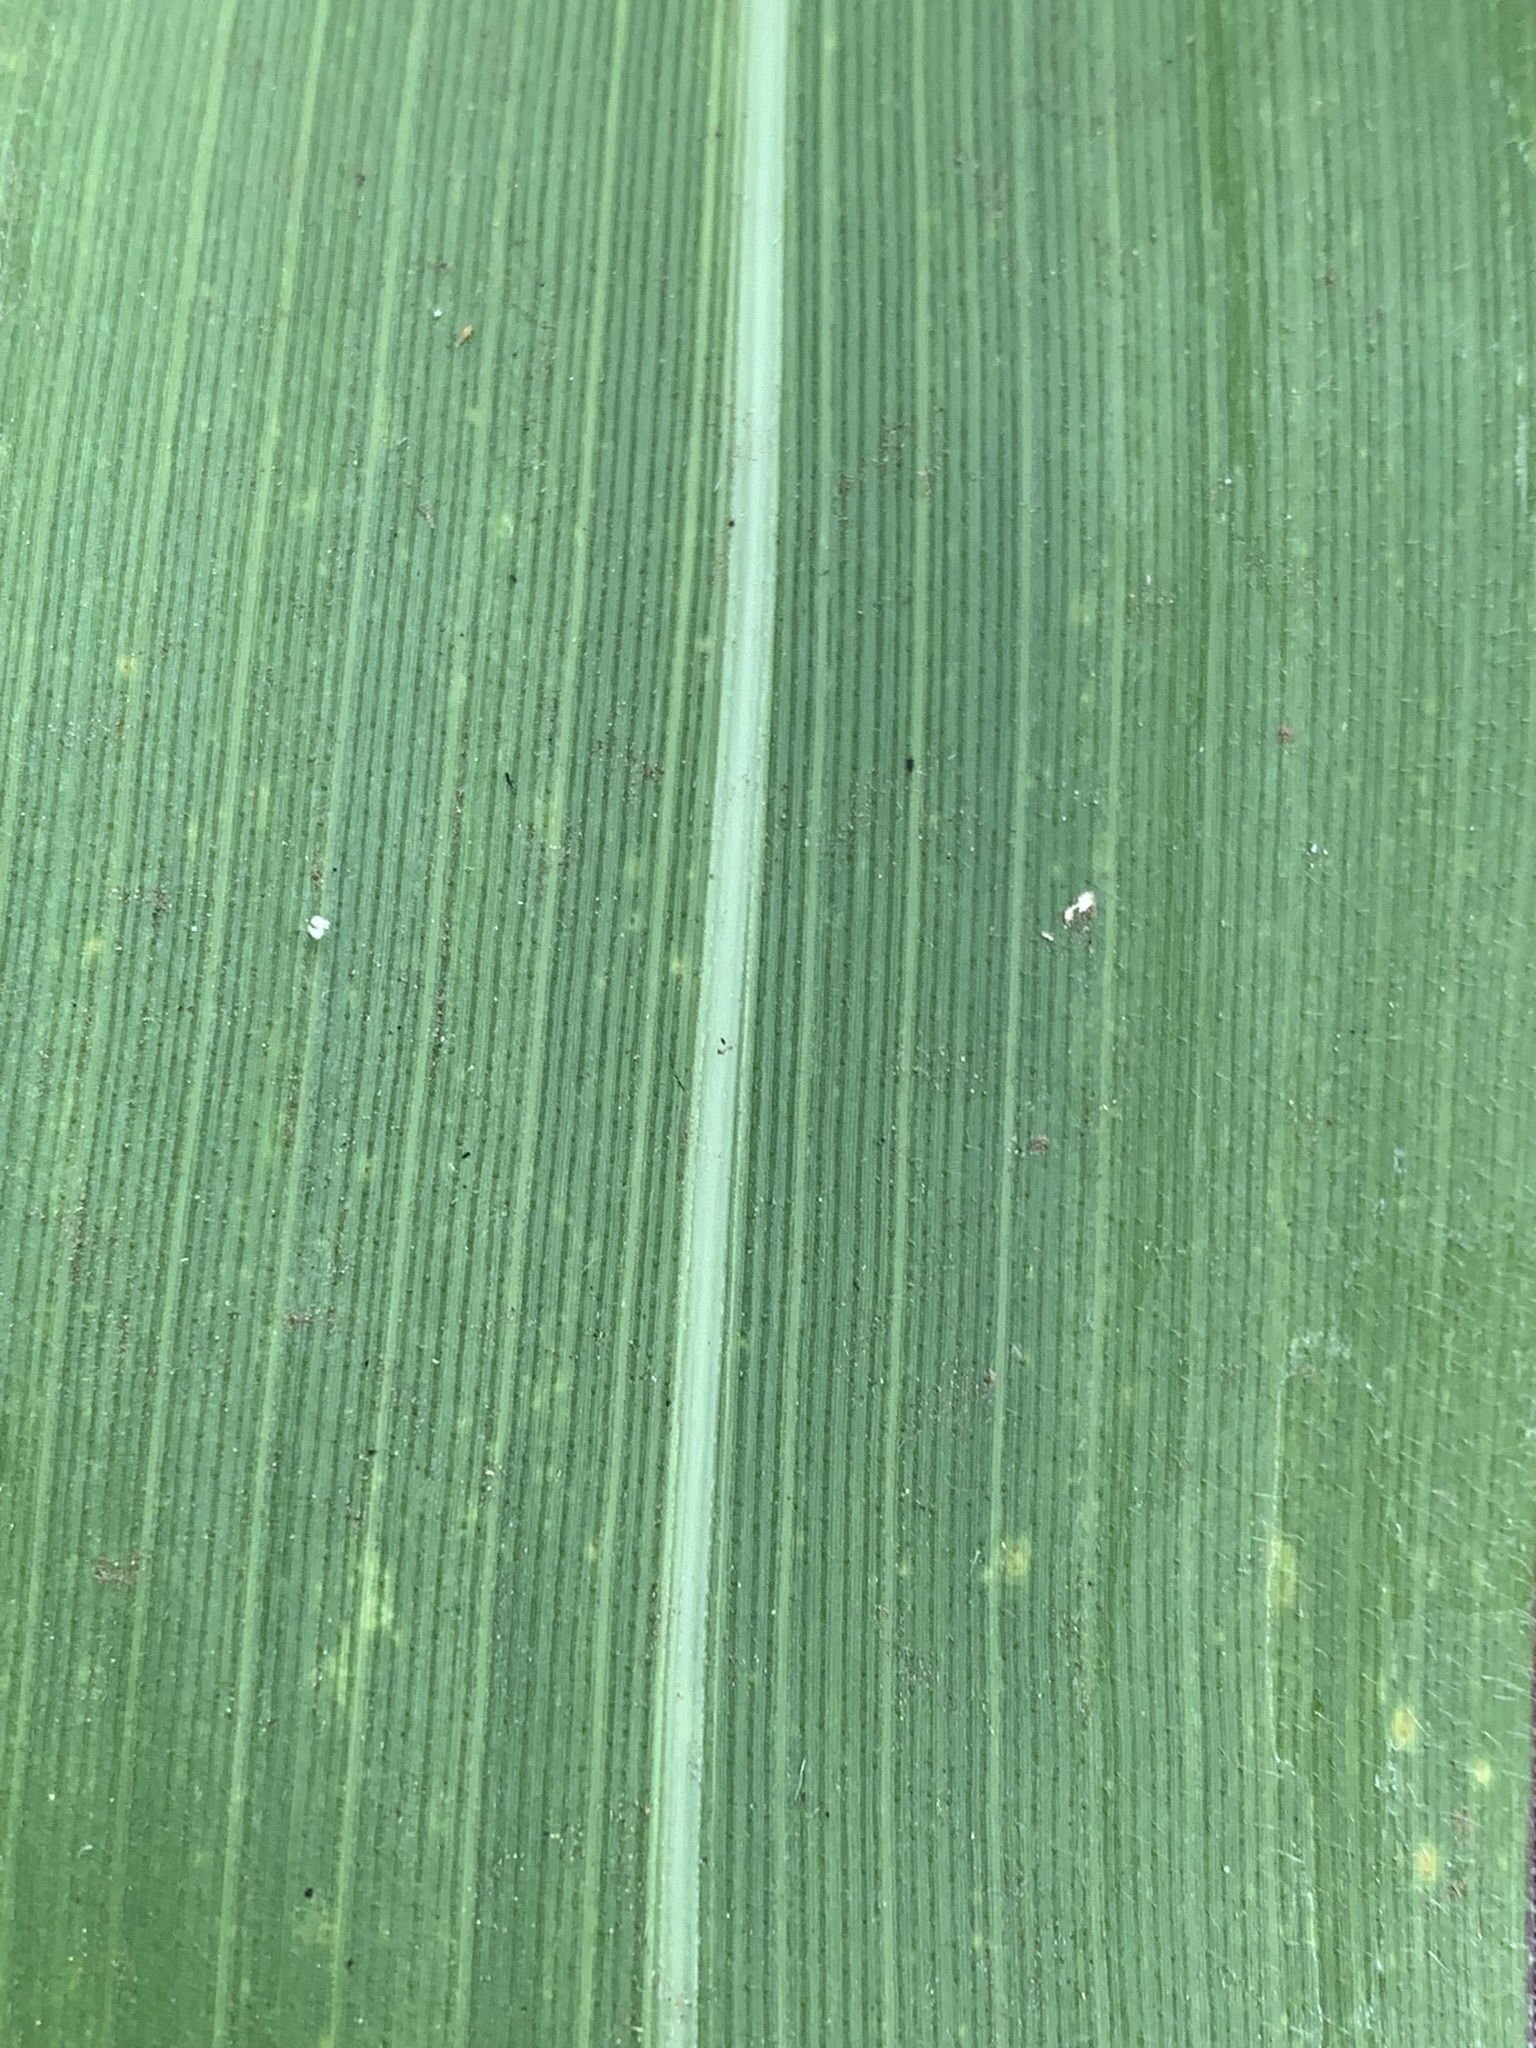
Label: Healthy